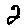
Label: 2